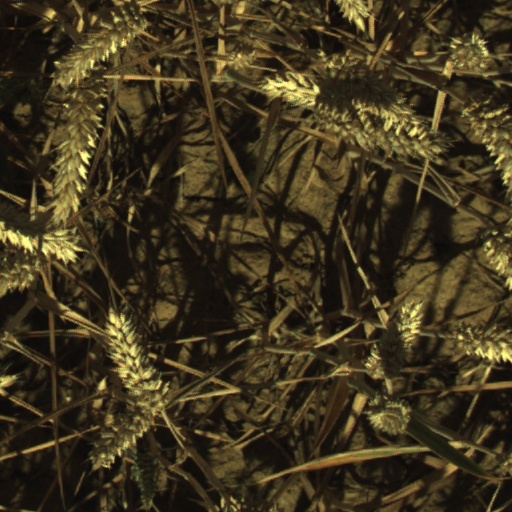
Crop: wheat